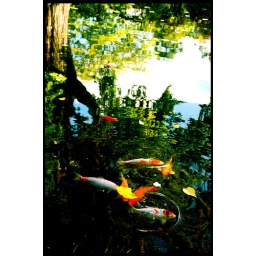
plenty of fish in the tree